2004 Equatorial Guinea coup attempt

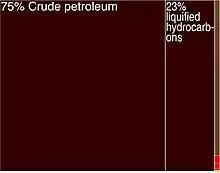
Treemap of Equatorial Guinea's exports in 2009: as can be seen, it is almost entirely petroleum. The country also contained unexploited reserves of gold, manganese and uranium.

Prosecutors said Equatorial Guinea's opposition leader, Severo Moto Nsá, based in Spain, offered the group $1.8m and oil rights to overthrow the government.